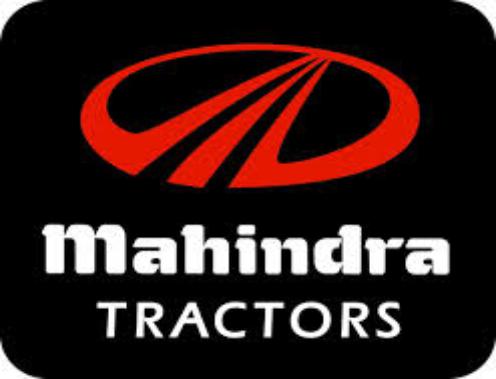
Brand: Mahindra-2
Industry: Transportation